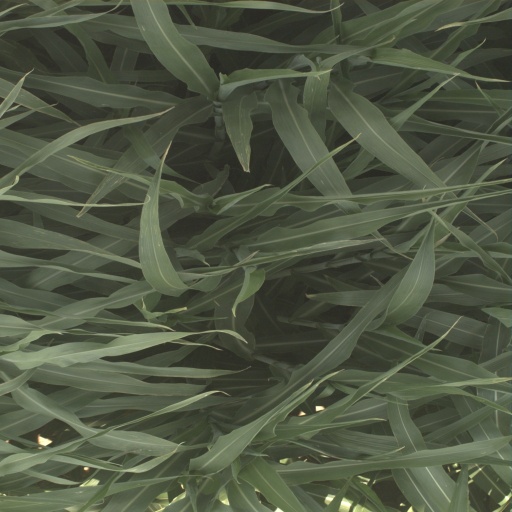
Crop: sorghum